Rail transport in Bolivia

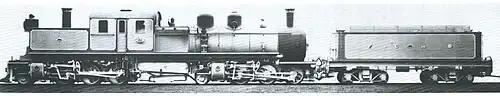
Vintage photo of Kitson– Meyer by Beyer Peacock for the Antofagasta - Bolivia Railroad Company

All railways in Bolivia are now Metre gauge. The Antofagasta to Uyuni line was originally gauge.